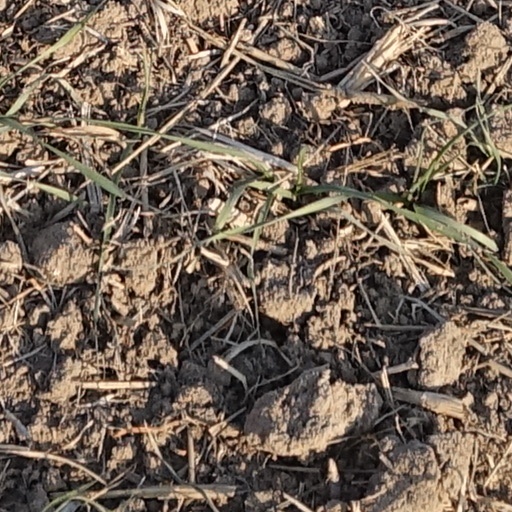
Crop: wheat